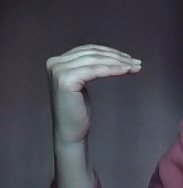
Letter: haa